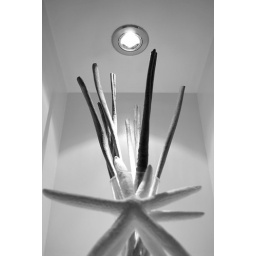
Star fish in the shelf